Society for International Development

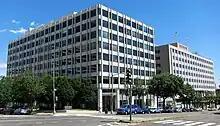
SID-Washington's previous 15th Street office in Washington, D.C. The SID-W Chapter moved to its new 19th Street office in May 2016.

The Washington Chapter is the largest and most active chapter of the Society for International Development, with 150 member organizations and over a thousand individual members.